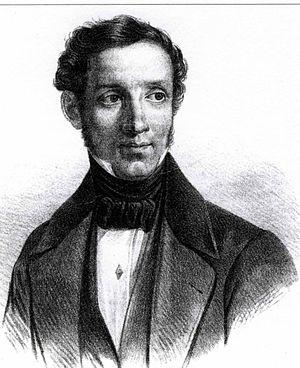
Giuseppe Bonolis, né le 1ᵉʳ janvier 1800 à Teramo, et mort le 2 avril 1851 à Naples, est un peintre italien, connu pour ses portraits et ses toiles historiques.